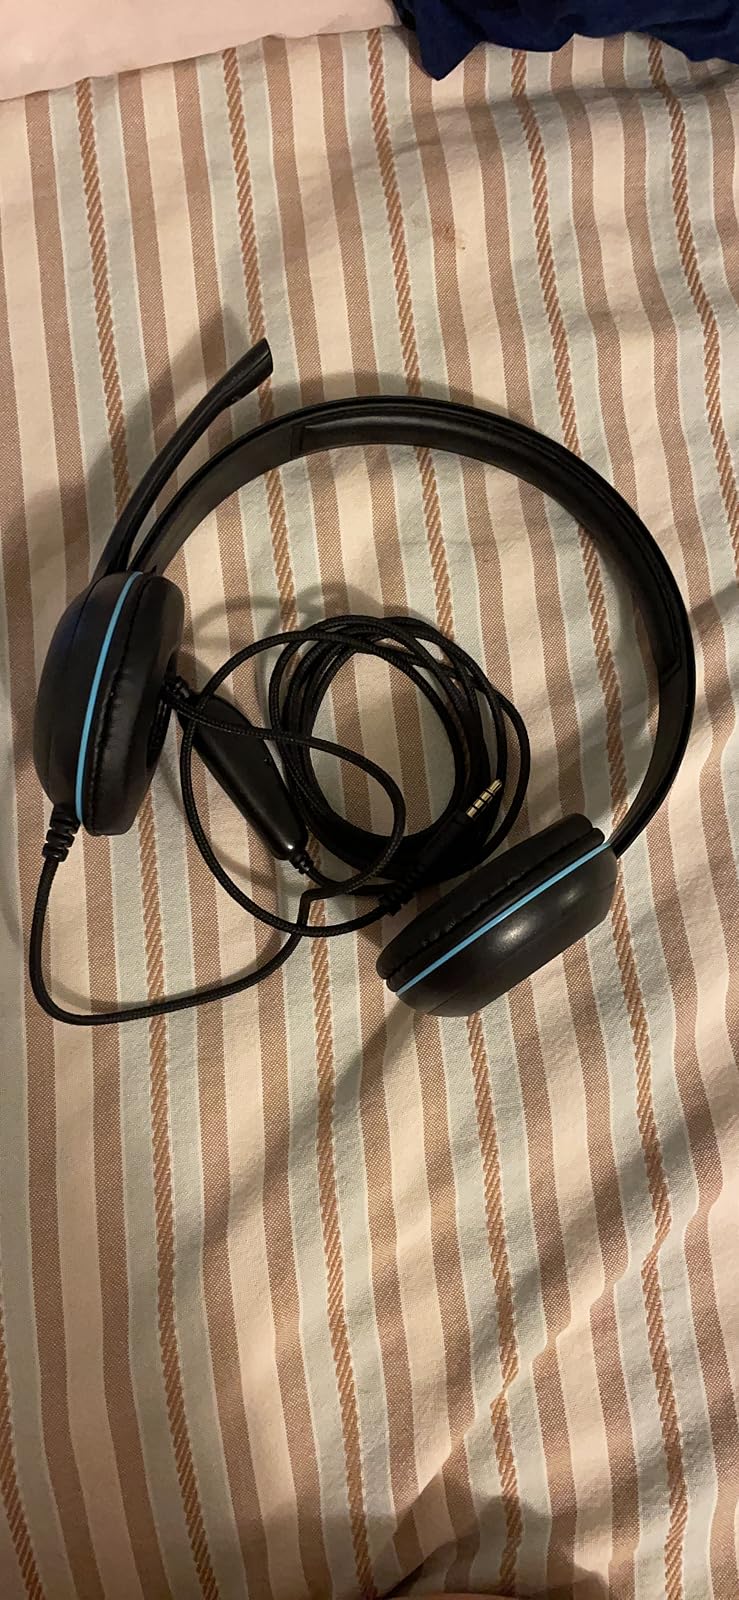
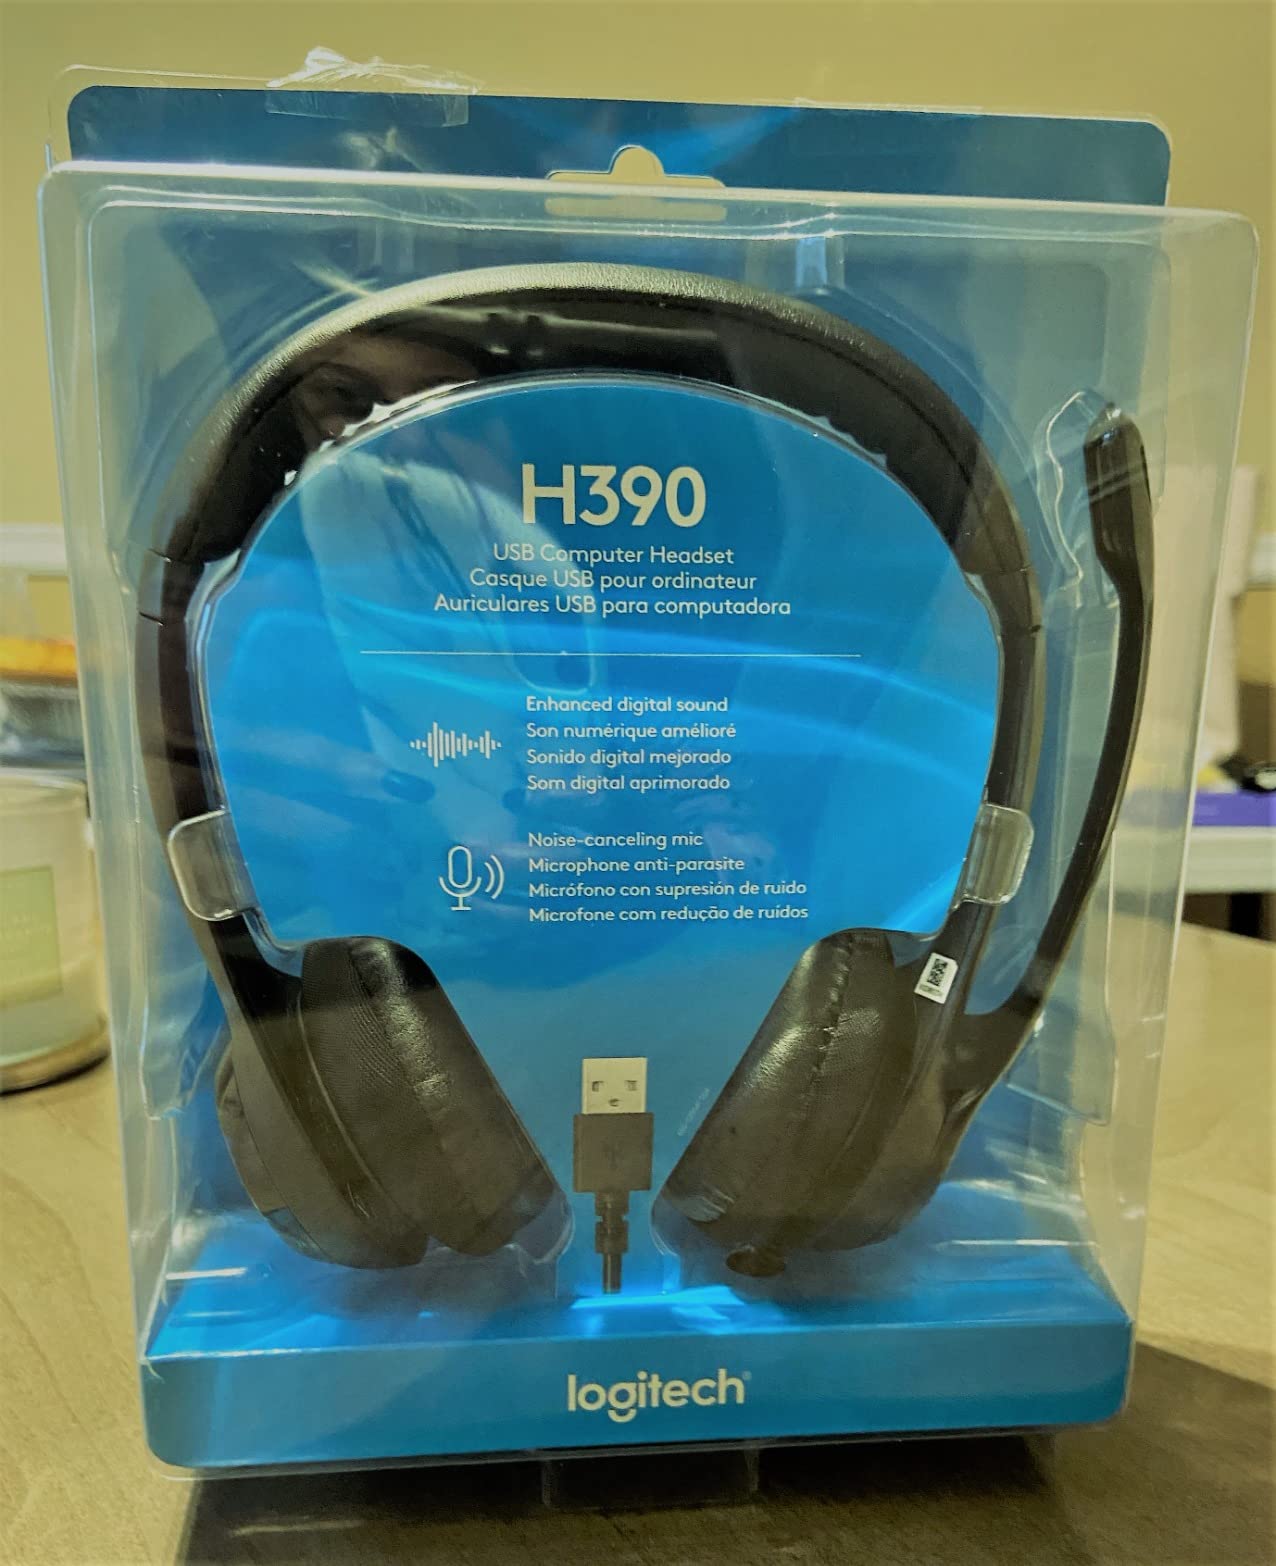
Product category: headphones
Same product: no